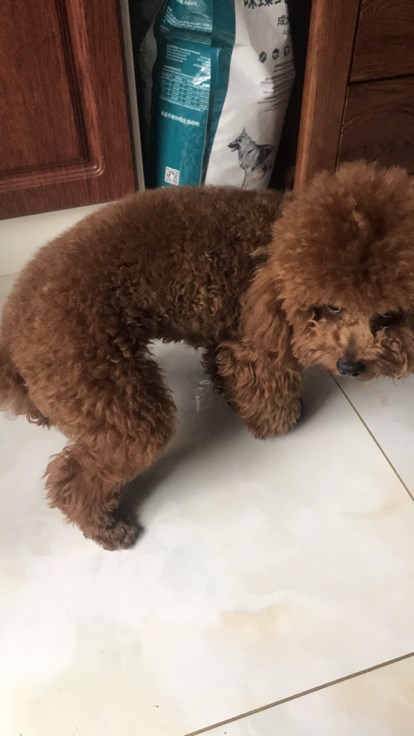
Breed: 7449-n000128-teddy